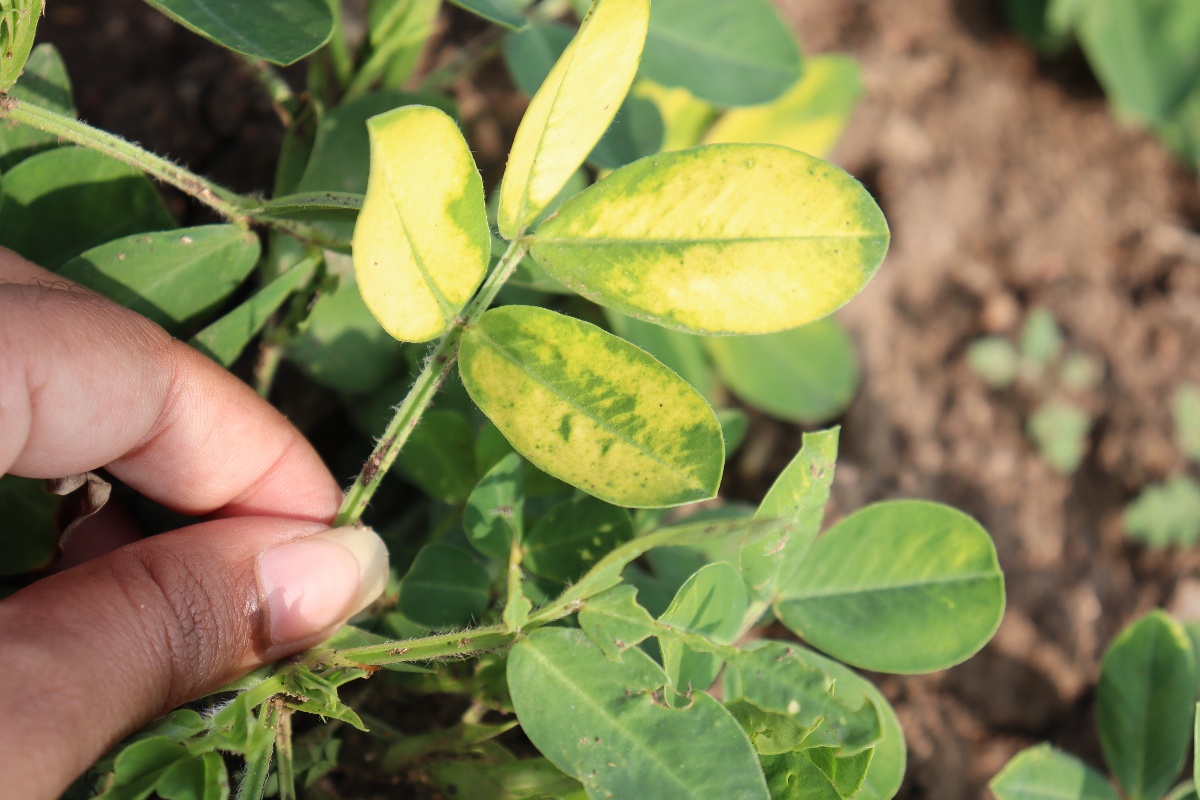
Label: nutrition deficiency